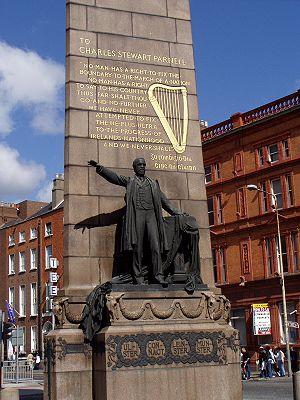
Charles Stewart Parnell, dit « le roi sans couronne d'Irlande », né à Avondale le 27 juin 1846 et mort à Brighton le 6 octobre 1891, était un homme politique irlandais, figure de proue du nationalisme.